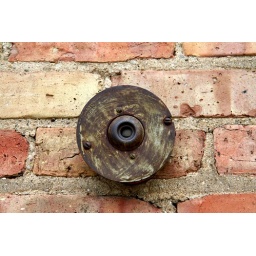
On outside wall of the old Kroehler Furniture factory building in Naperville, Illinois USA. IMG_3517